Rick Santorum 2016 presidential campaign

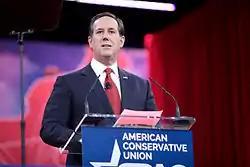
Santorum at CPAC in 2015

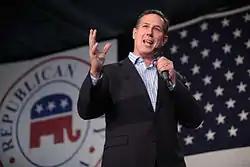
Santorum speaking at an event hosted by the Iowa Republican Party in October 2015.

The 2016 presidential campaign of Rick Santorum, former United States Senator from Pennsylvania, was formally announced at a rally in Pittsburgh on May 27, 2015. His campaign for the Republican nomination for President of the United States in 2016 was his second bid for the office, after having been a candidate in 2012, where he received the second most delegates after 2012 nominee Mitt Romney.